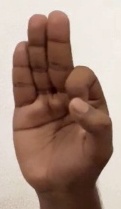
ASL sign: F